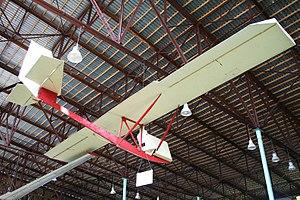
L'Antonov A-1 est un planeur soviétique produit dans les années 1930-1940.